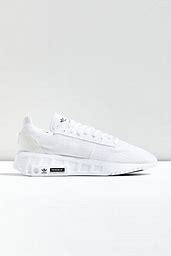
Brand: Adidas
Model: Geodiver Primeblue